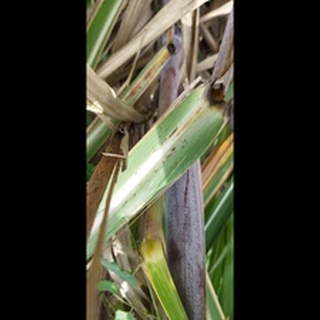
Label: sugarcane_rust